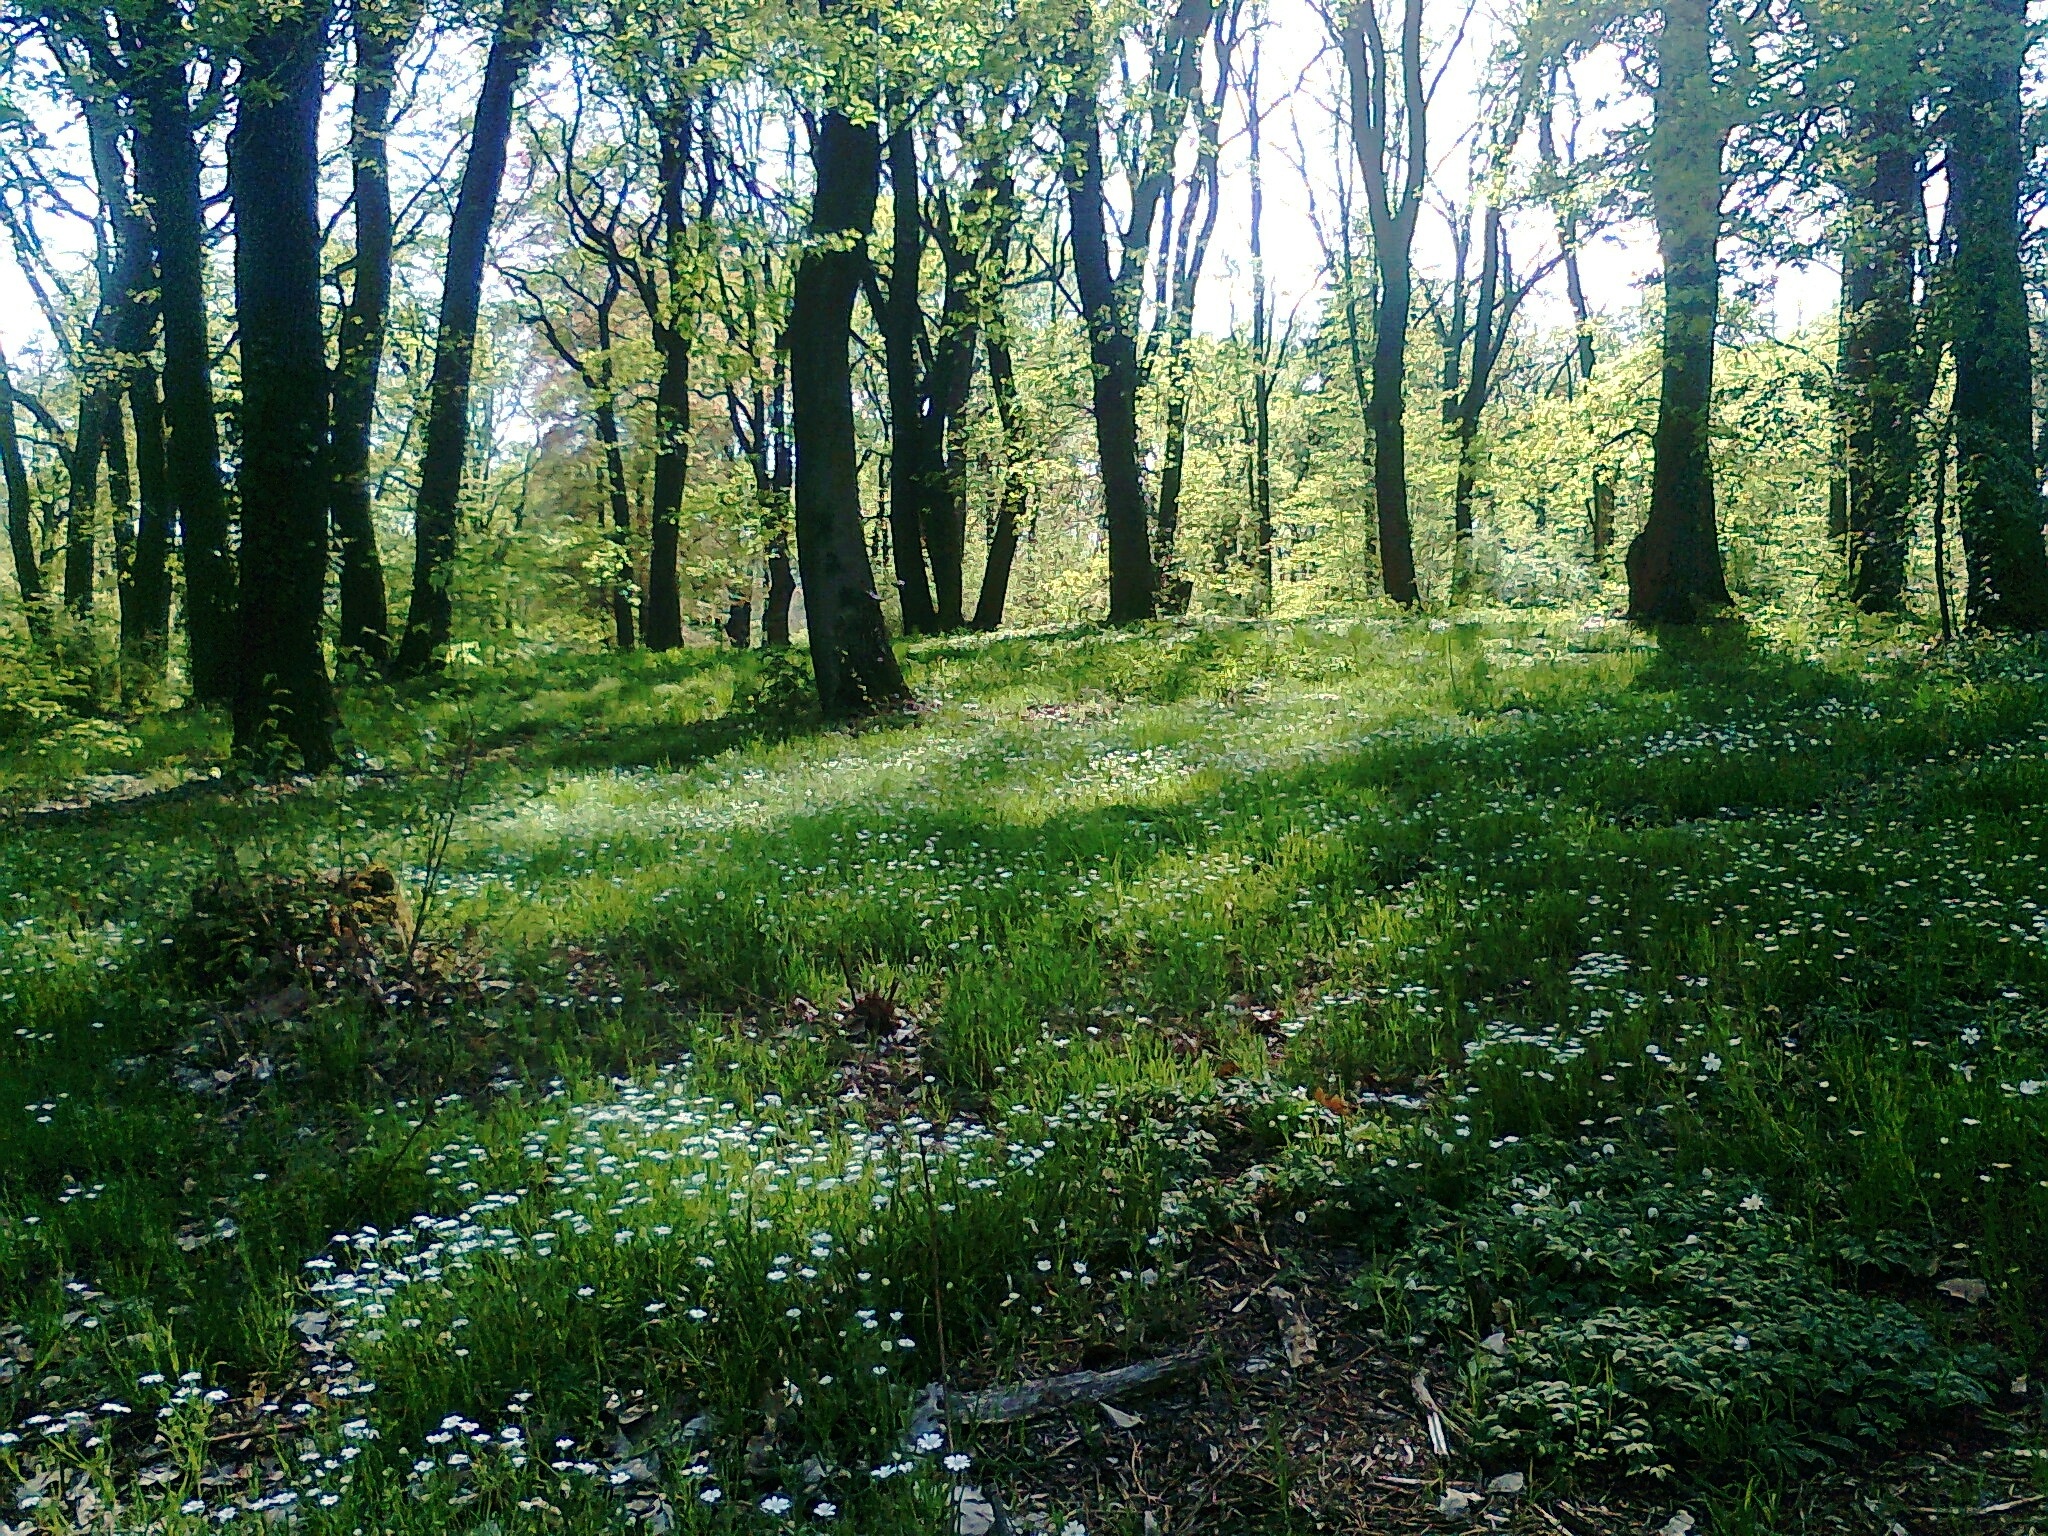
tree, forest, grass, wilderness, plant, trail, meadow, sunlight, leaf, flower, spring, green, ridge, spruce, vegetation, deciduous, wetland, grove, woodland, habitat, ecosystem, potsdam, glade, babelsberg, biome, old growth forest, natural environment, geographical feature, woody plant, temperate broadleaf and mixed forest, temperate coniferous forest